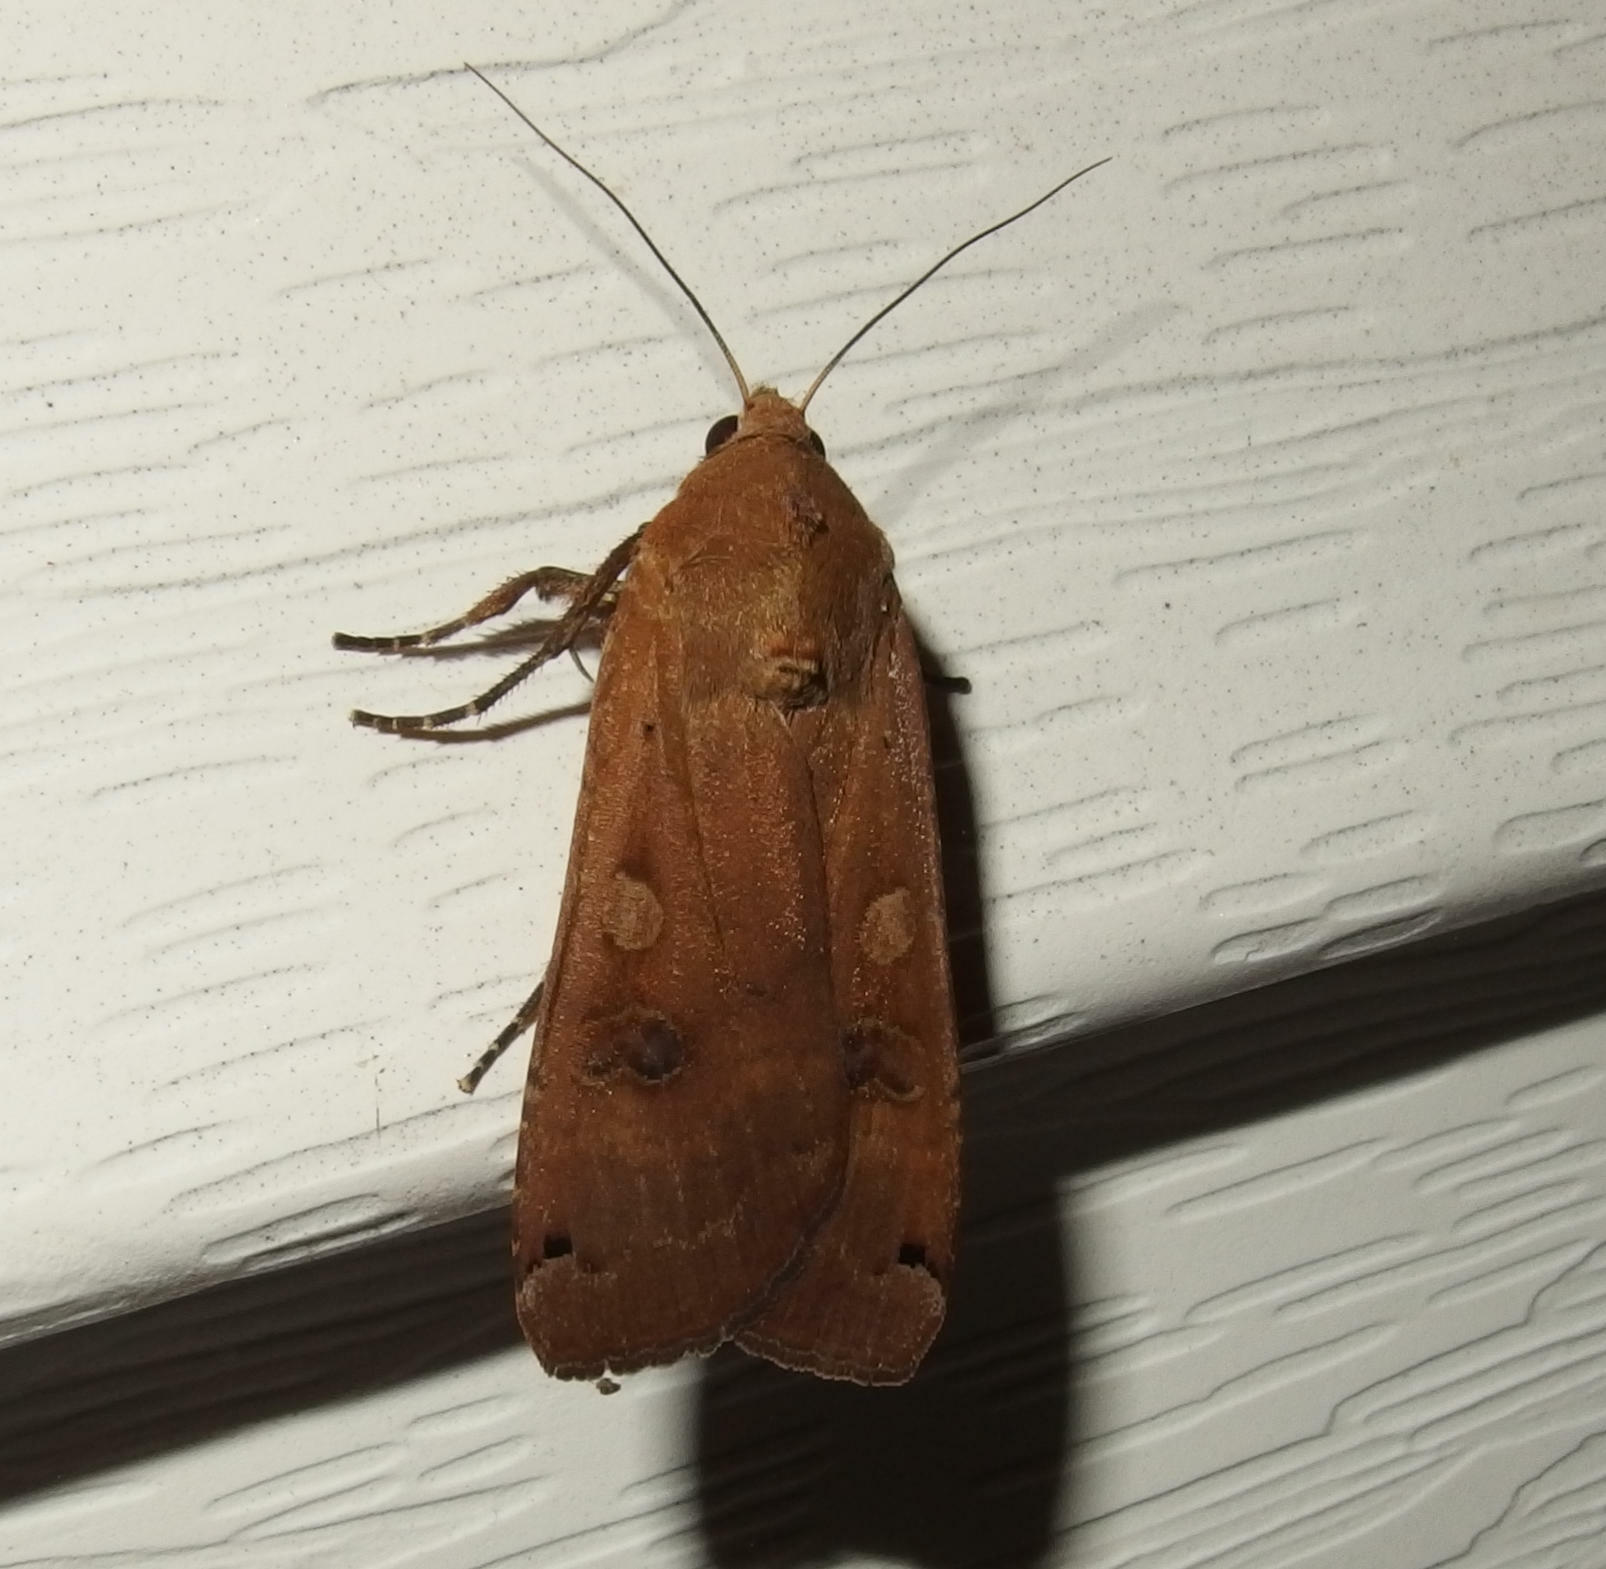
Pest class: cutworms